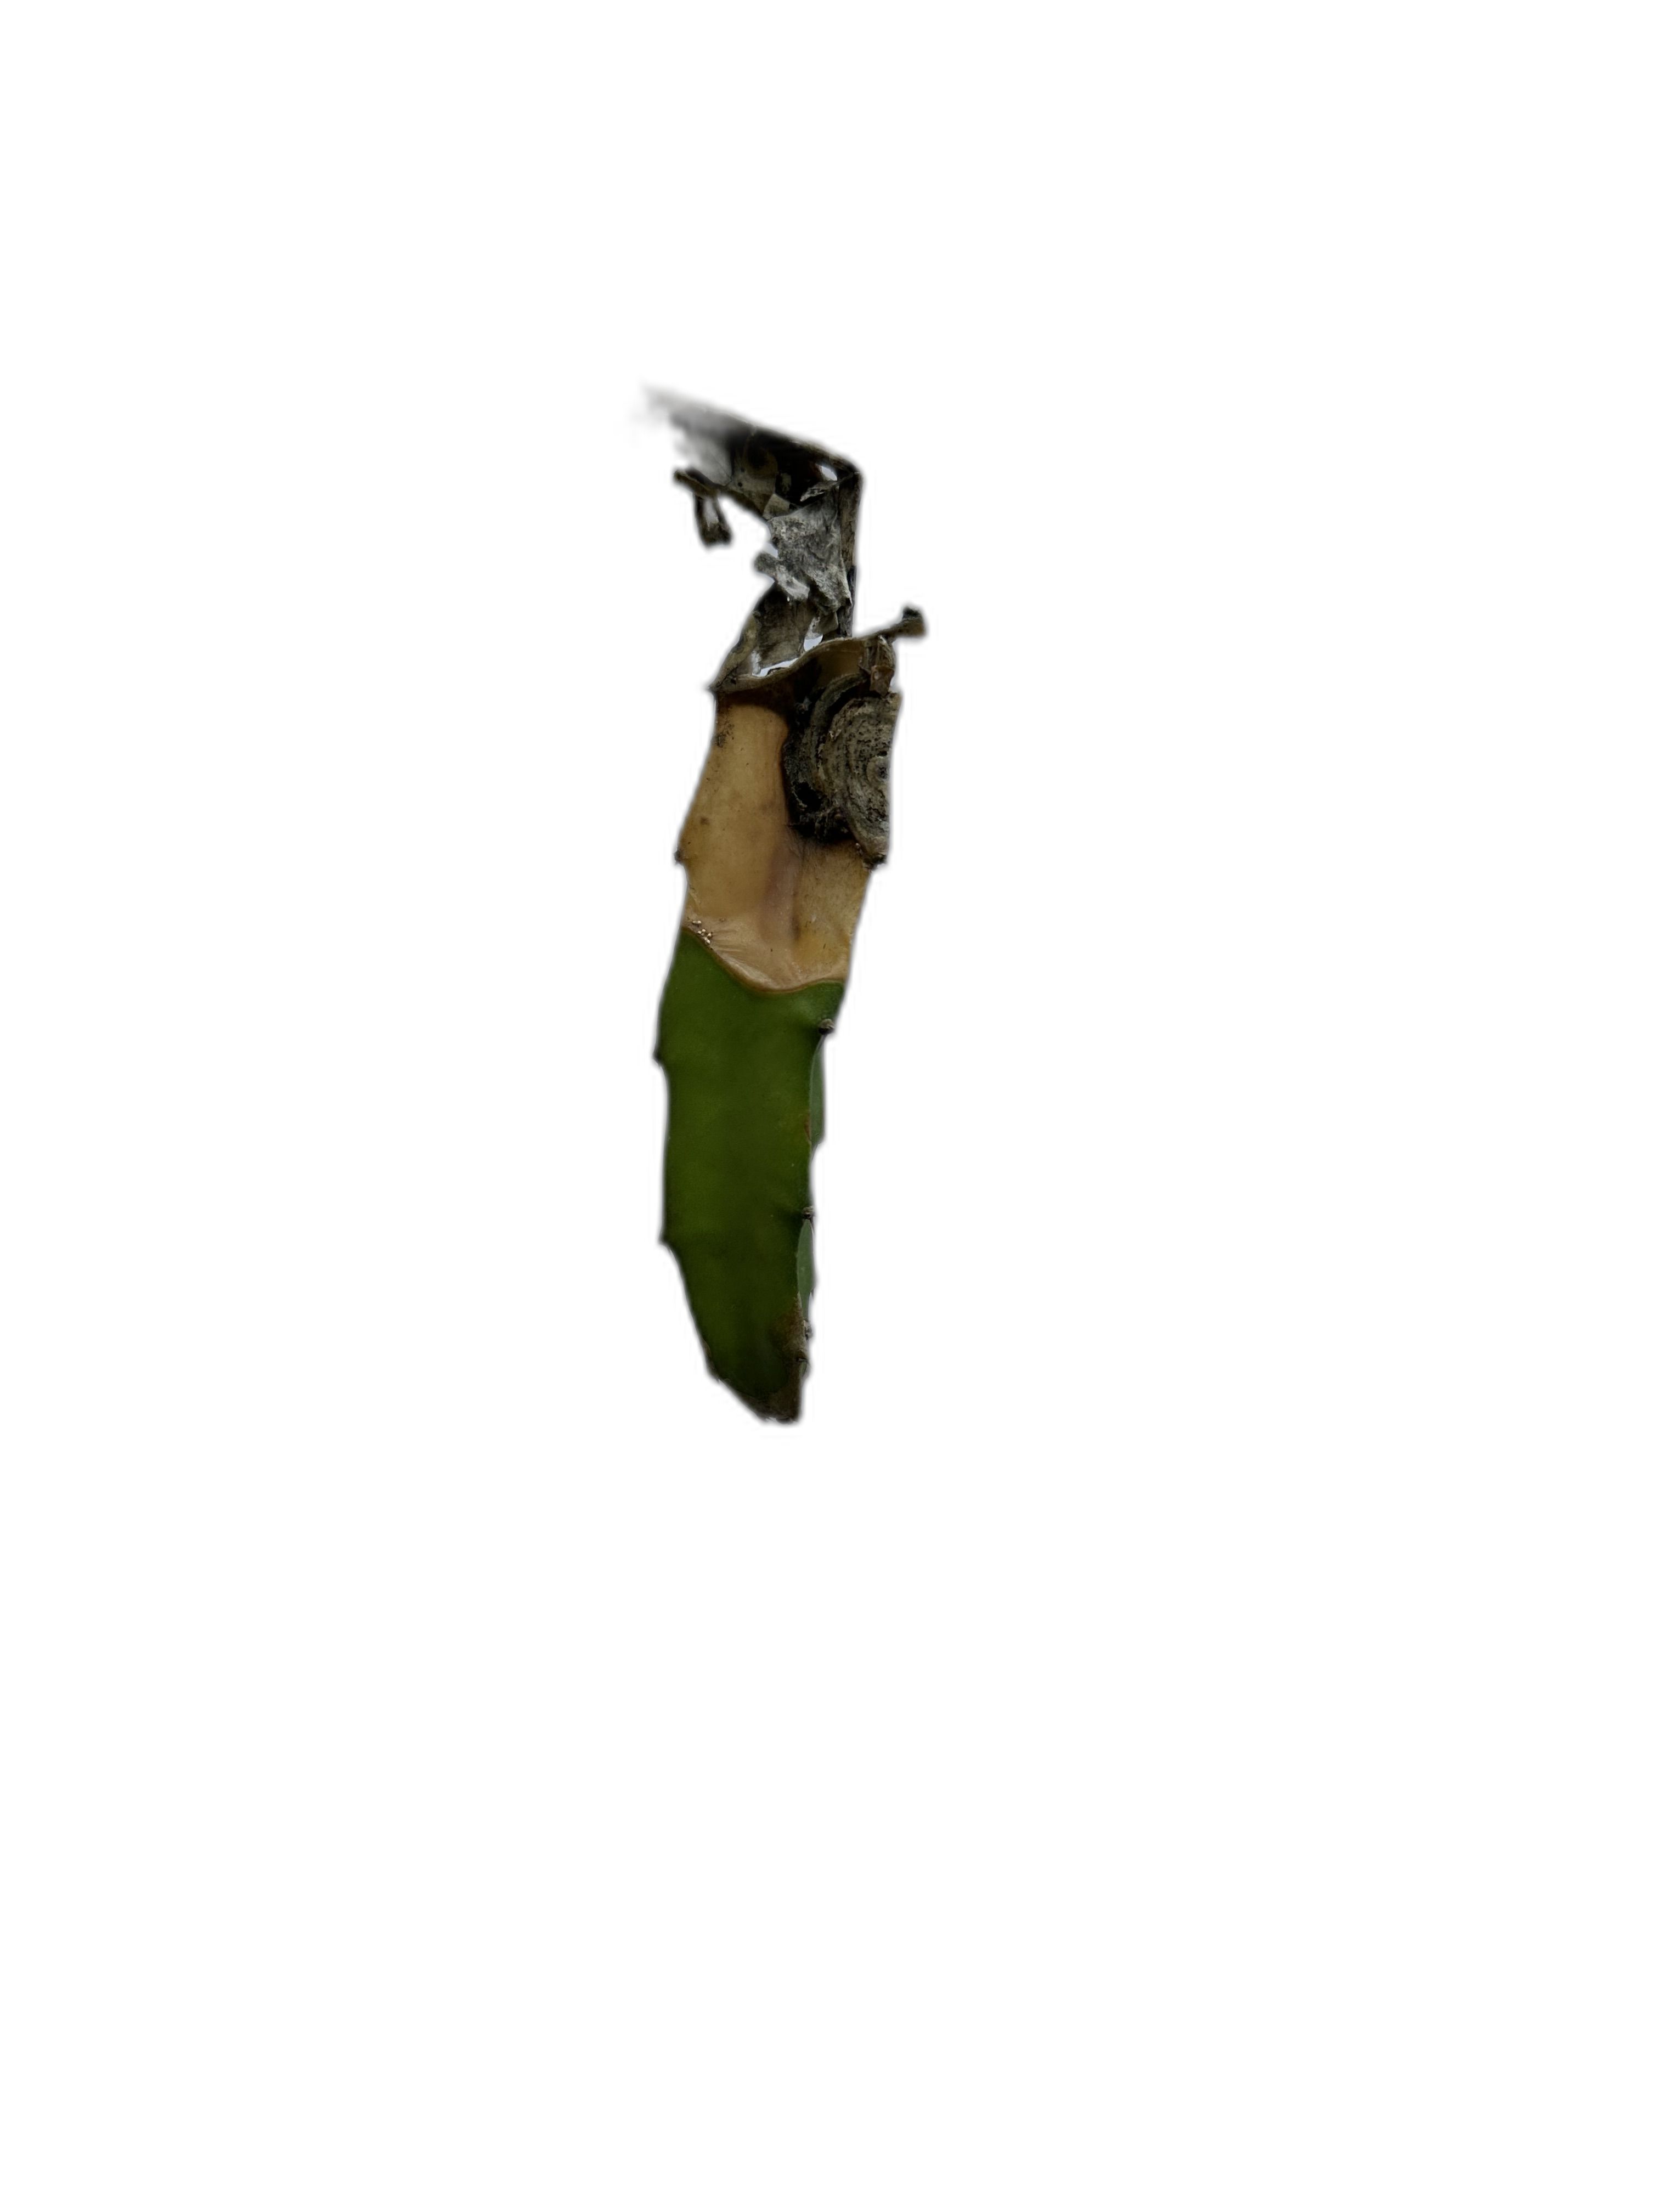
Label: Bad leaf